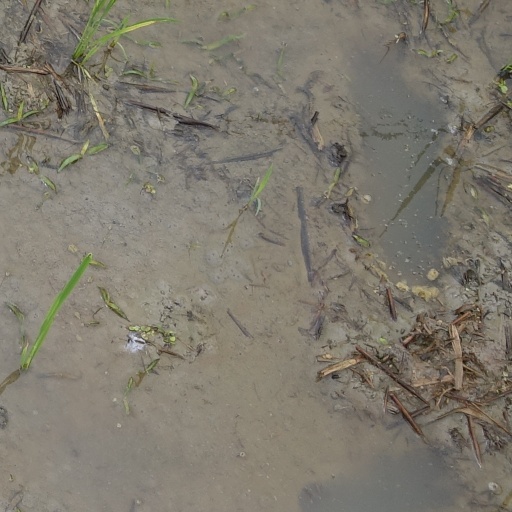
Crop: rice